Ronald Campbell Gunn

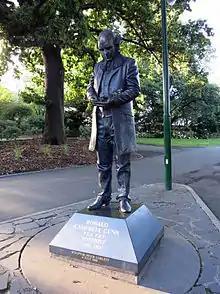
Statue of Ronald Campbell Gunn, City Park – Launceston, Tasmania

Ronald Campbell Gunn, FRS, (4 April 1808 – 13 March 1881) was a Cape Colony-born Tasmanian botanist and politician.